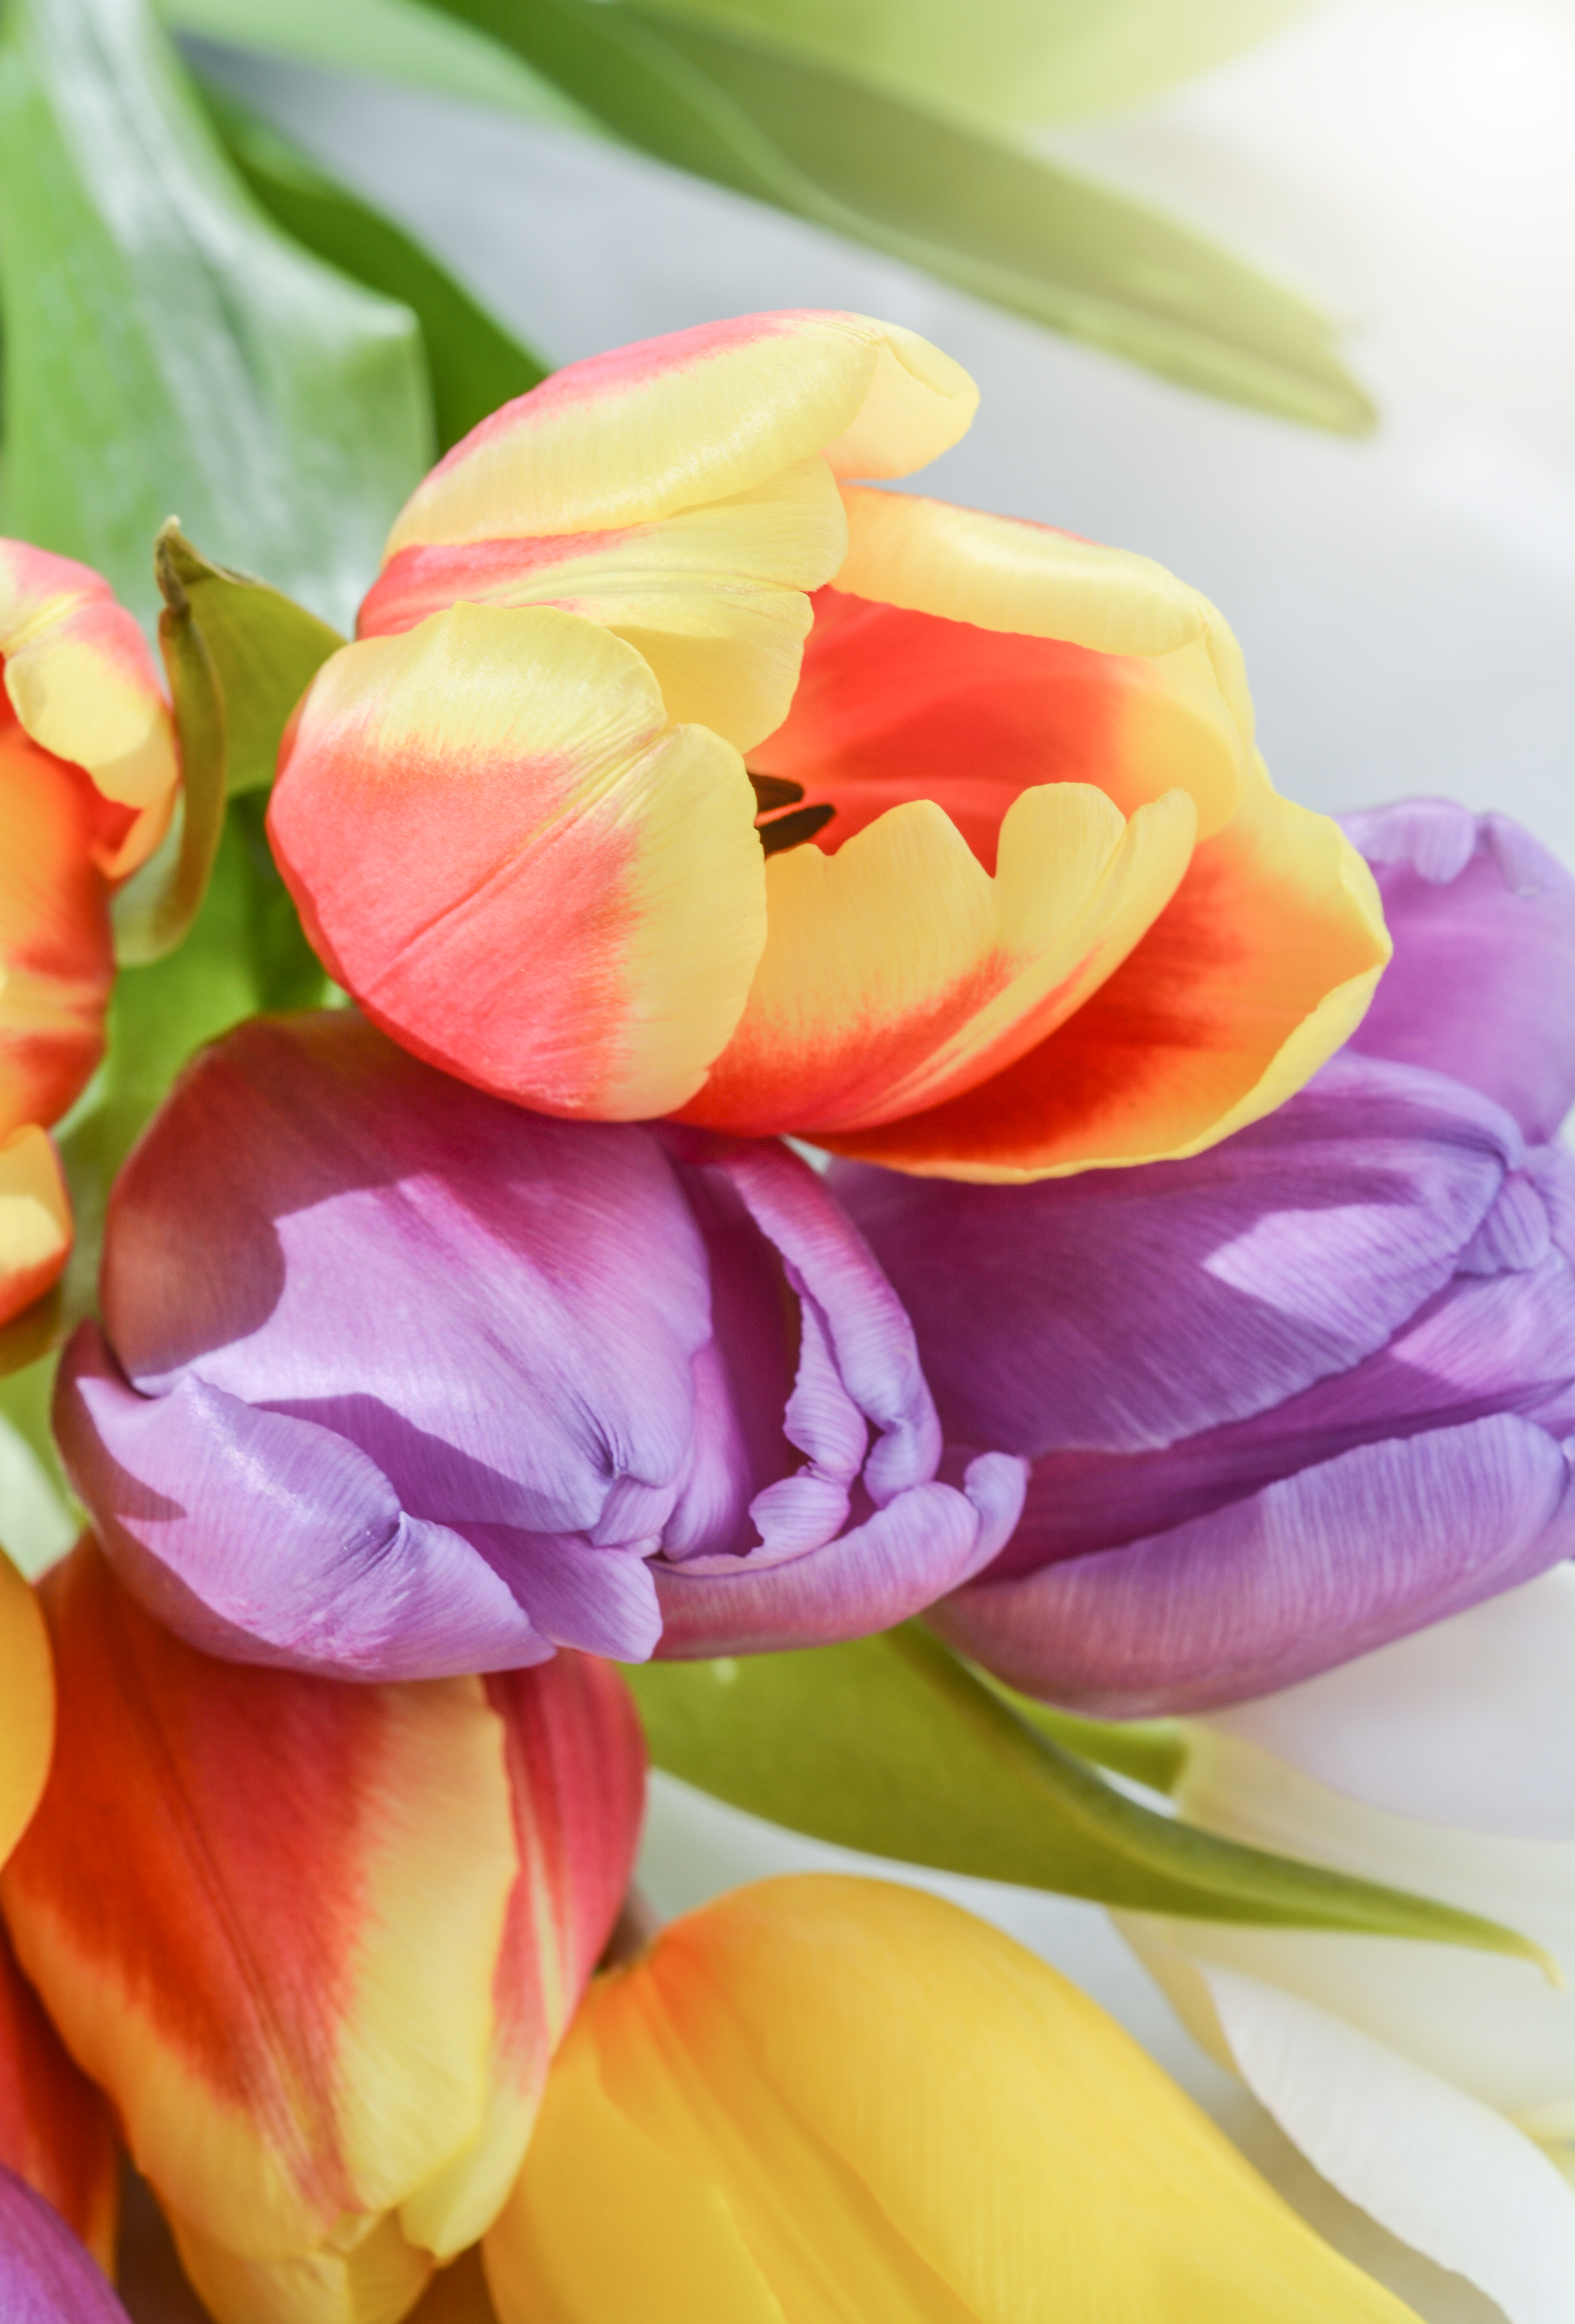
flower, nature, tulip, color, desktop, bright, beautiful, floral, closeup, decoration, petal, bouquet, summer, vibrant, spring, background, colorful, blossom, bloom, fresh, blooming, season, easter, plant, springtime, yellow, flowering plant, close up, cut flowers, floristry, computer wallpaper, macro photography, lily family, plant stem, flower arranging